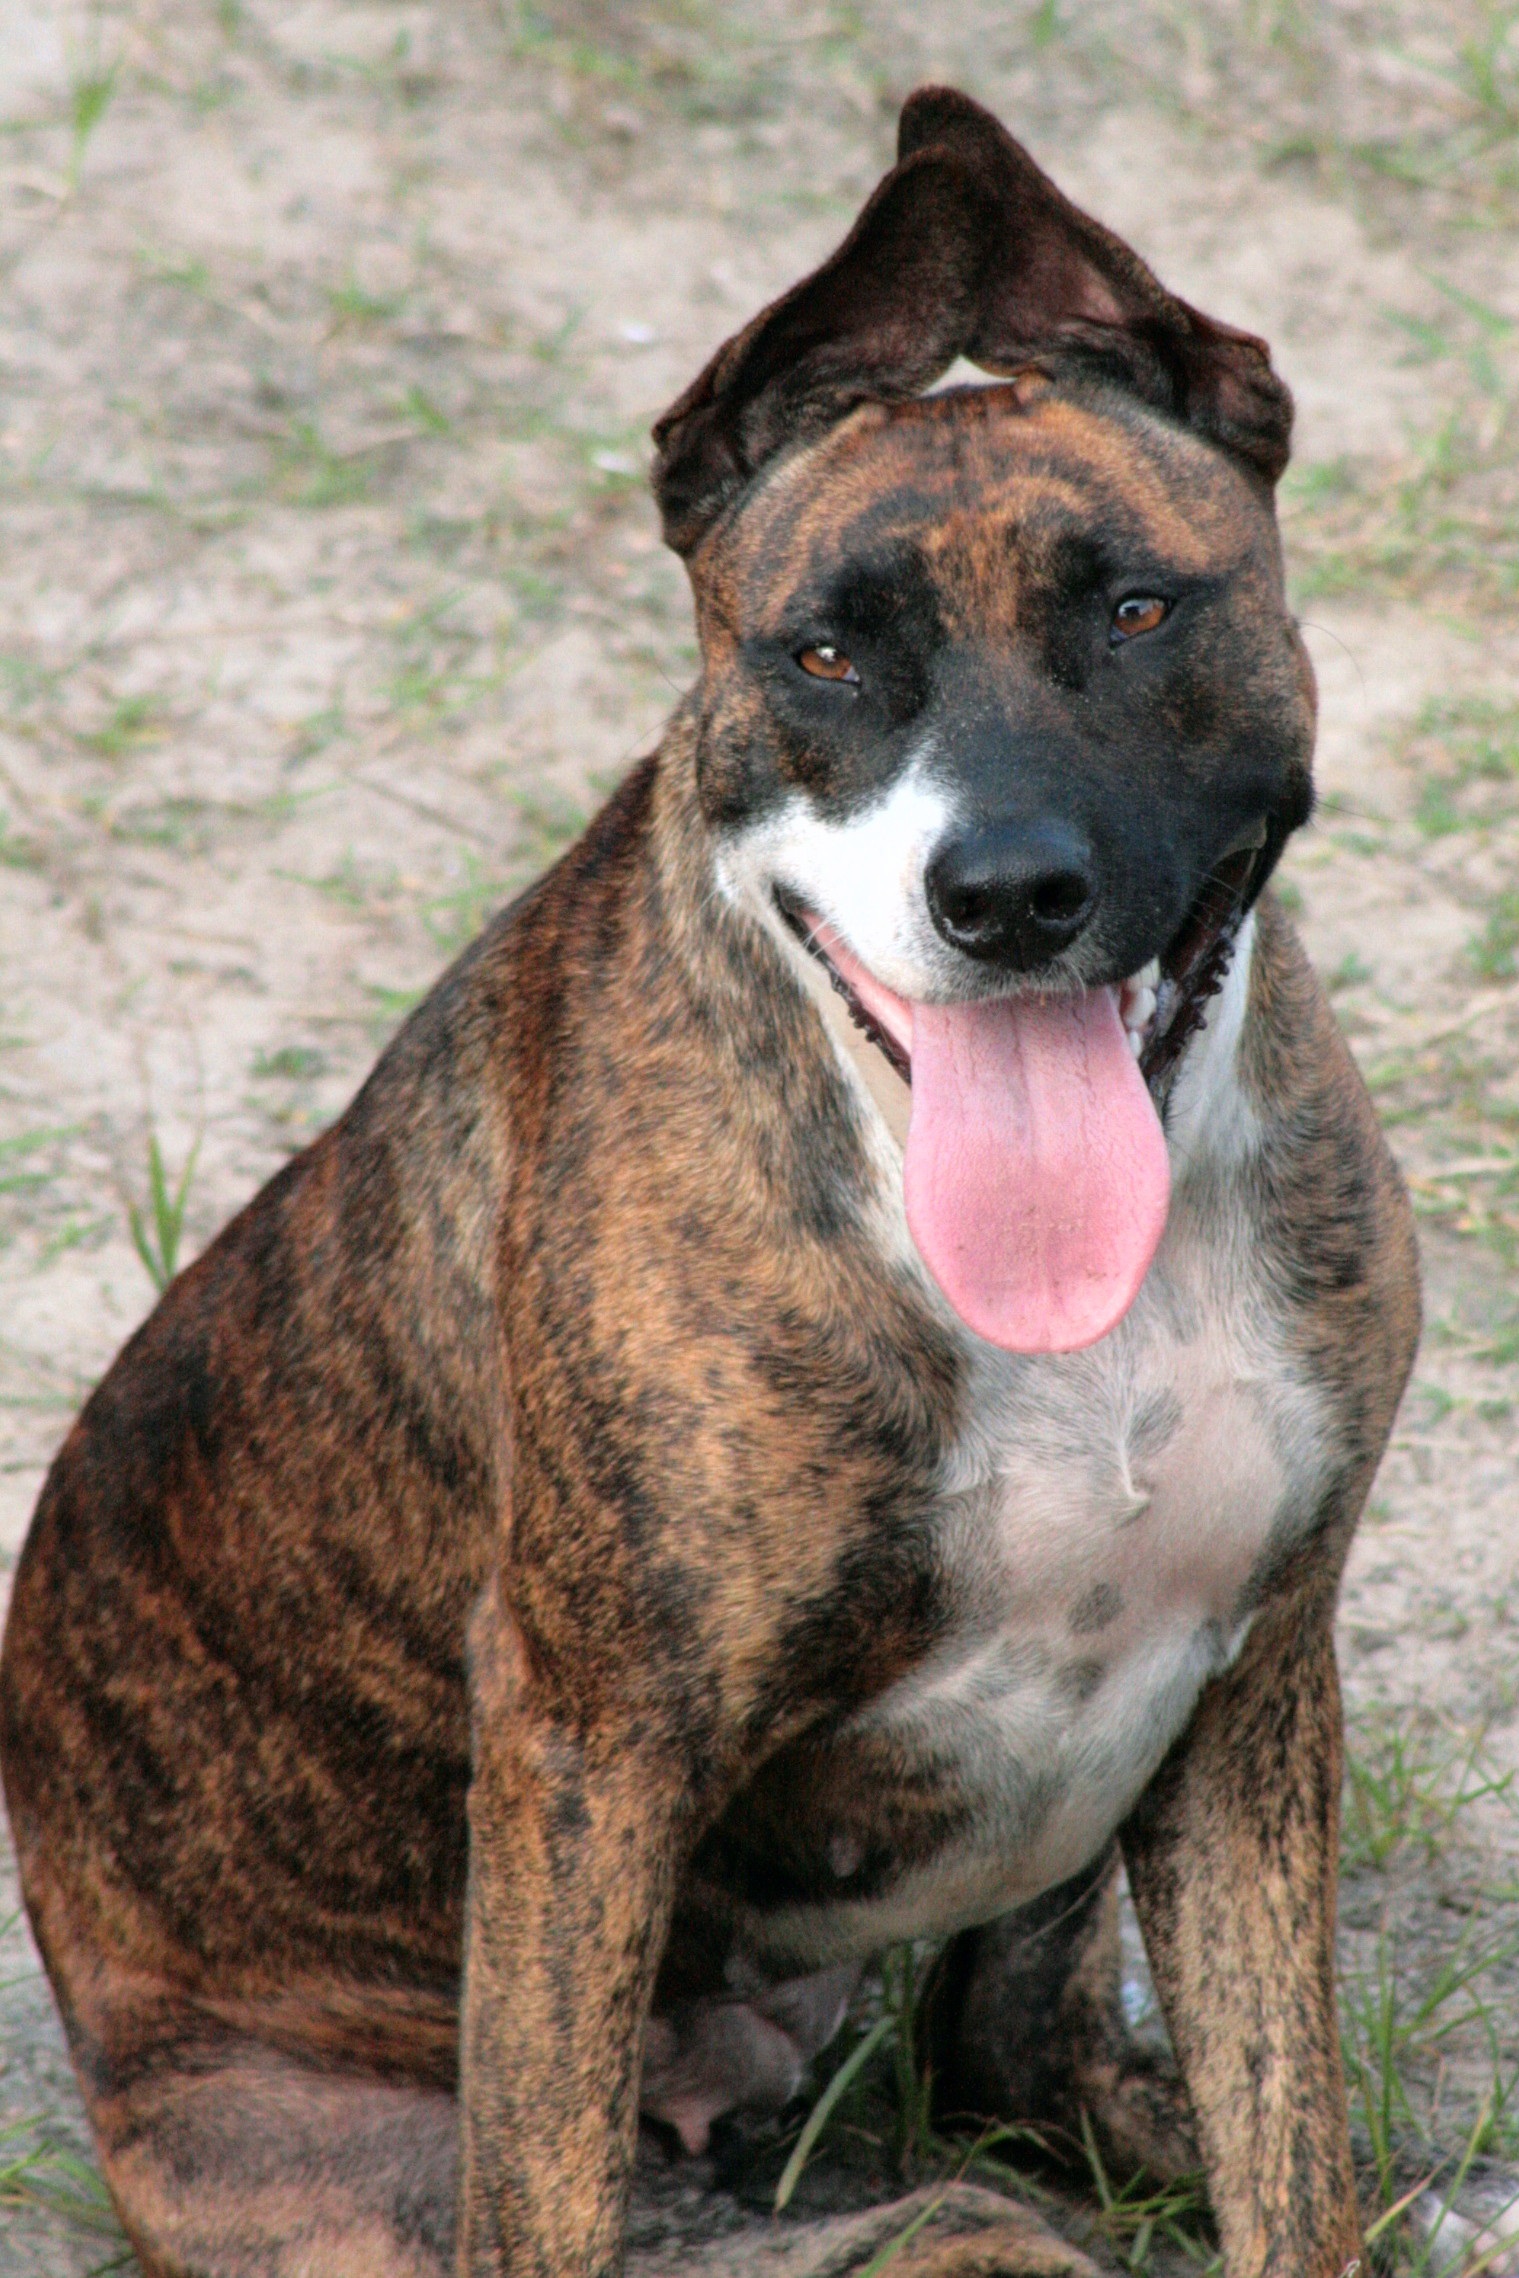
beach, dog, mammal, ear, vertebrate, watching, dog breed, terrier, bitch, australian cattle dog, patterdale terrier, street dog, dog like mammal, carnivoran, dog breed group, louisiana catahoula leopard dog, cimarr n uruguayo, cai ara